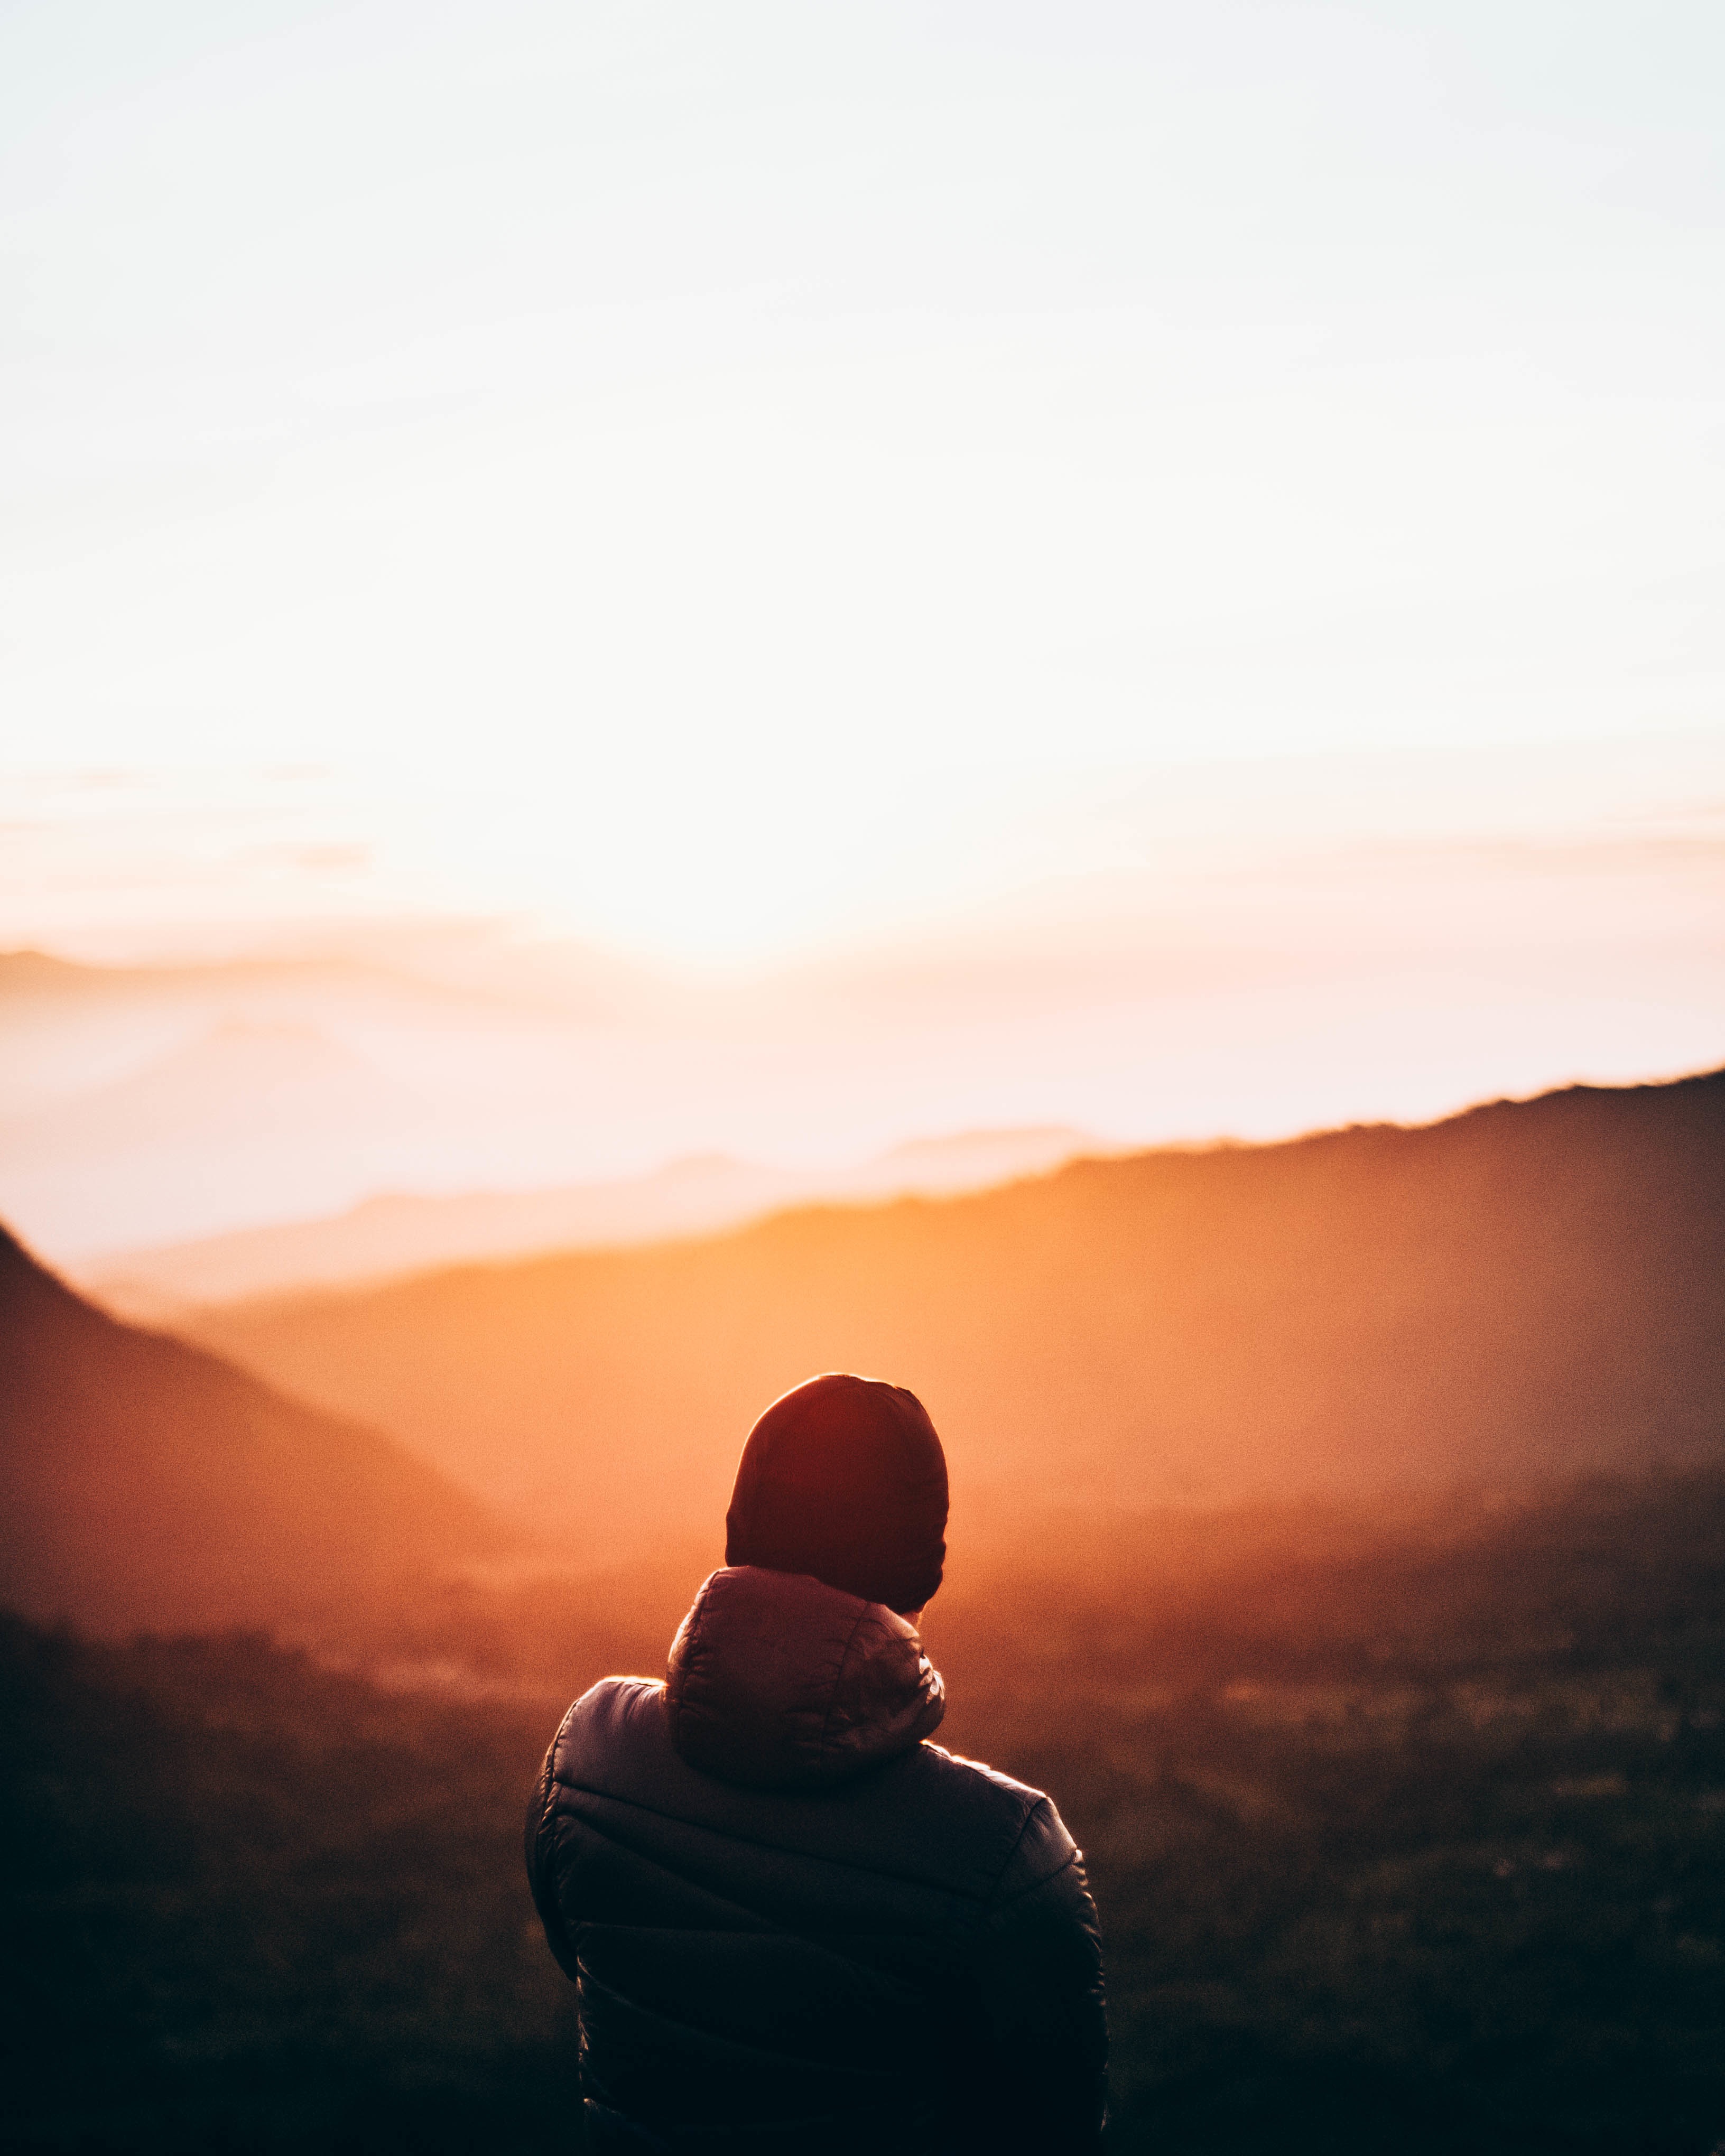
horizon, silhouette, mountain, cloud, sky, sunrise, sunset, sunlight, morning, dawn, dusk, atmospheric phenomenon